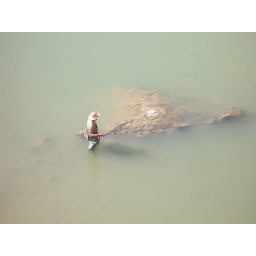
Deze man stond in zijn vissersoutfit in het groene water van de plaatselijke rivier in Ponta Sieve